327th Bombardment Squadron

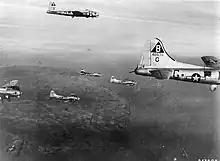
92d Bombardment Group B-17s

In May 1943, the squadron's training mission was transferred and the 327th began flying combat missions. Through May 1944 its targets included shipyards at Kiel, ball bearing plants at Schweinfurt, submarine pens at Wilhelmshaven, a tire manufacturing plant at Hannover, airfields near Paris, an aircraft factory at Nantes and a magnesium mine in Norway.